St. Pat's for All

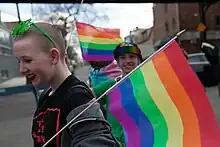
Participant in St. Pat's for All parade

The St. Pat's for All Parade is an annual event that honors Irish culture and promotes inclusivity. It was established on March 5, 2000, and takes place in the Sunnyside and Woodside neighborhoods of Queens, New York City, which traditionally have been home to Irish New Yorkers. The parade was initiated by Brendan Fay, a gay Irish immigrant, in response to the exclusion of LGBTQ+ groups like the Irish Lesbian and Gay Organization from the New York City St. Patrick's Day Parade in Manhattan. Fay's objective is to celebrate the diversity of New York City, guided by the motto "Cherishing All the Children of the Nation Equally," which originates from the Proclamation of the Irish Republic during the Easter Rising of 1916. The most recent parade occurred on March 5, 2023.